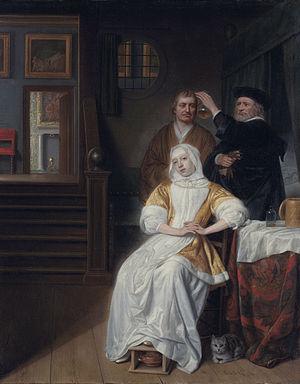
Samuel Dirksz van Hoogstraten, né le 2 août 1627 à Dordrecht où il meurt le 19 octobre 1678, est un peintre, graveur, poète et théoricien de l’art néerlandais du siècle d’or. Il réalisa aussi bien des portraits que des scènes de genre, des paysages, des peintures de sujets historiques, des représentations d’animaux et des natures mortes.